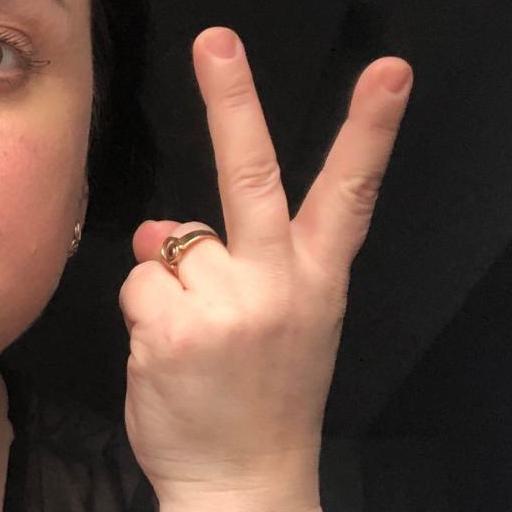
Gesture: peace_inverted